Describe the emotion expressed in this image:  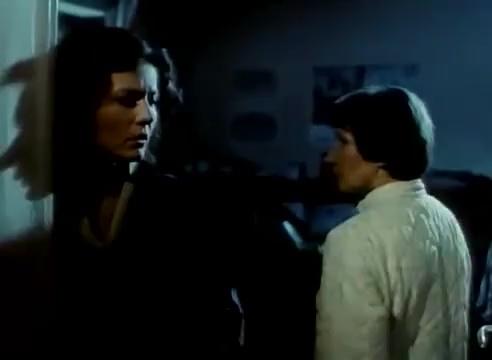
This person displays Suffering, valence and arousal with low intensity.